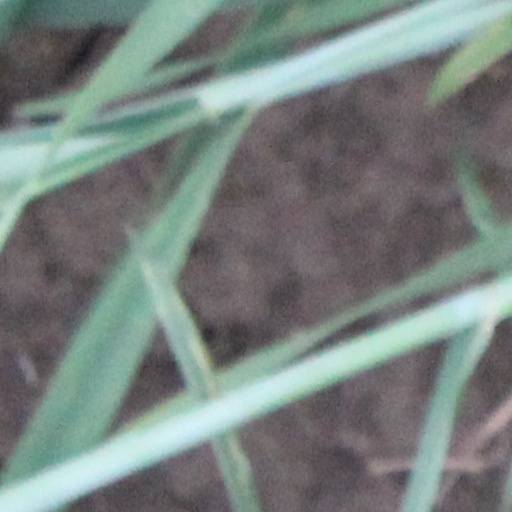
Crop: wheat